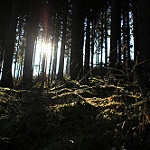
Label: forest